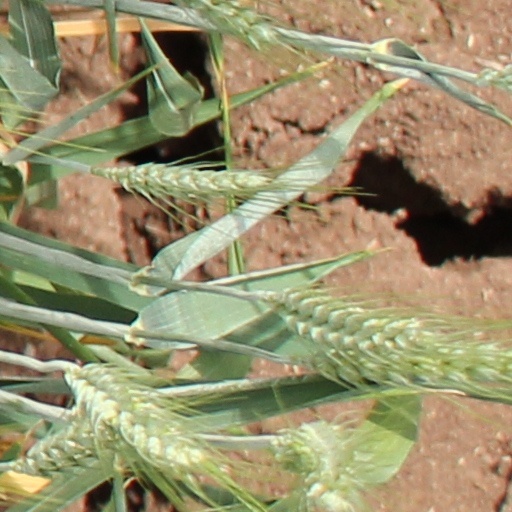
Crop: wheat